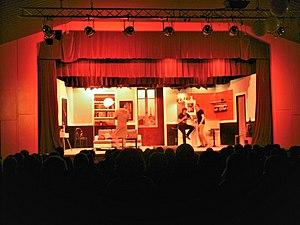
Théâtre Les Tréteaux Courlitais, 2018
Courlay est une commune du centre-ouest de la France située dans le département des Deux-Sèvres en région Nouvelle-Aquitaine.